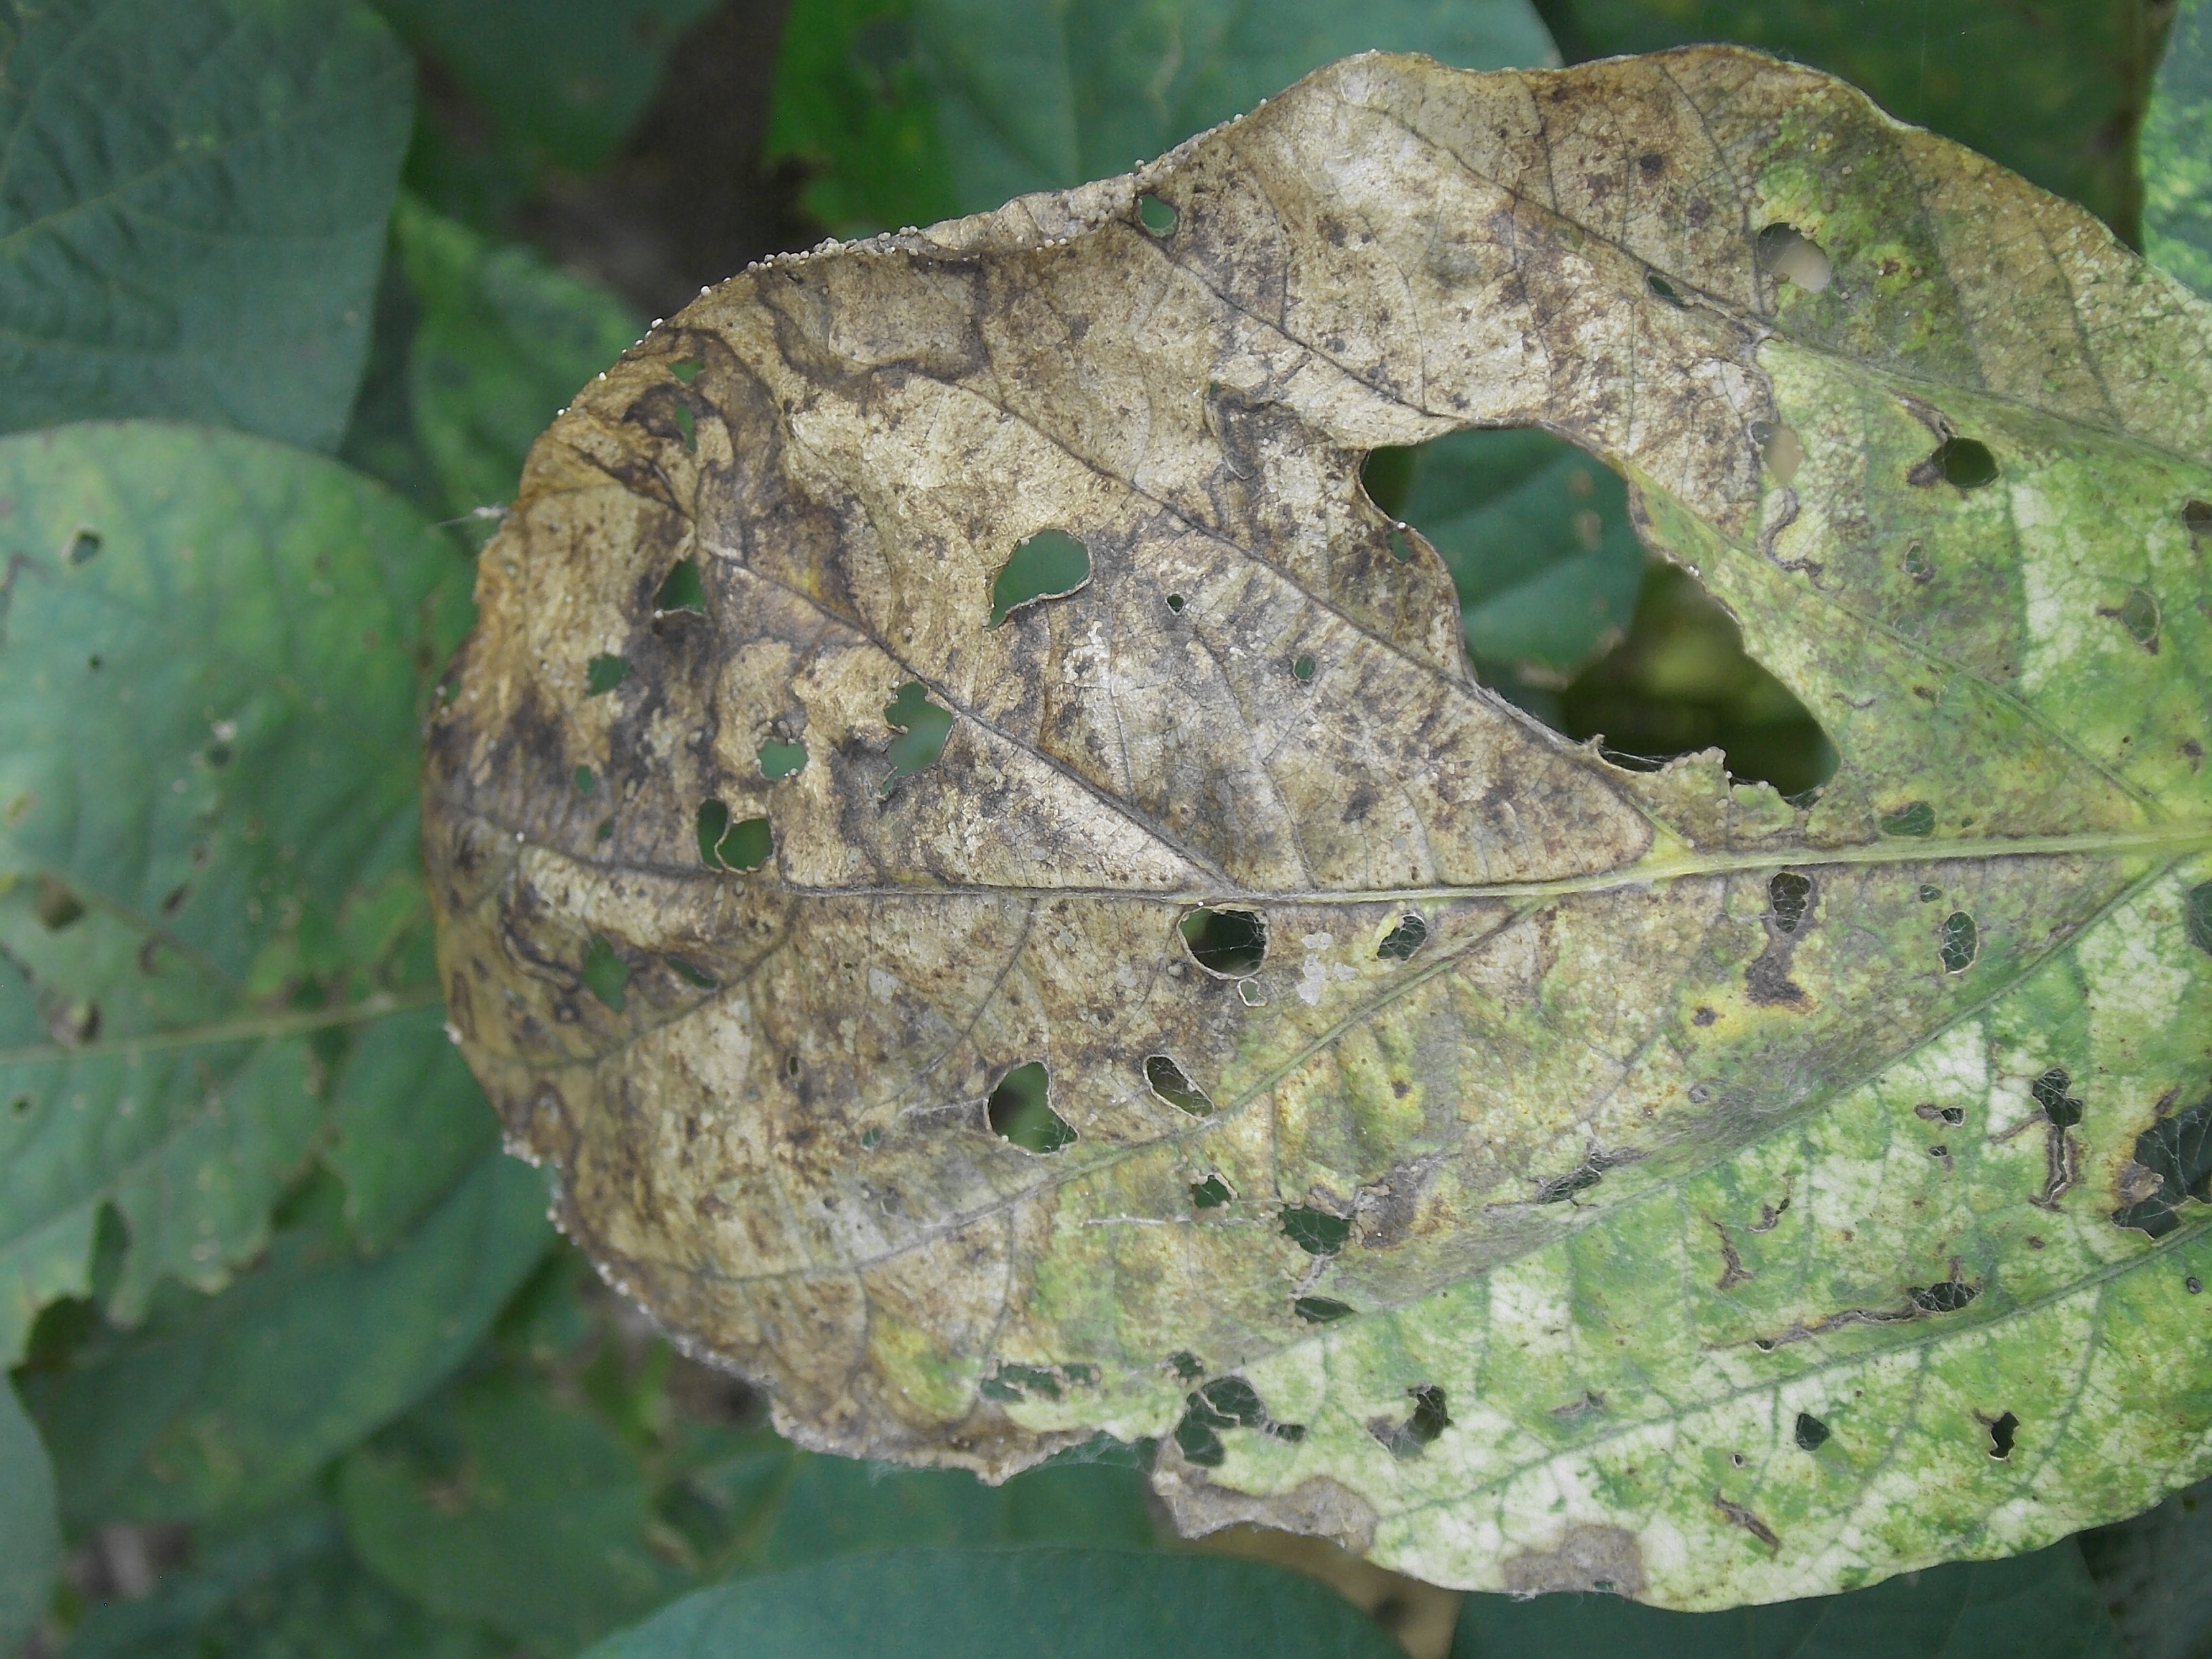
Label: Disease